A Mad Idea

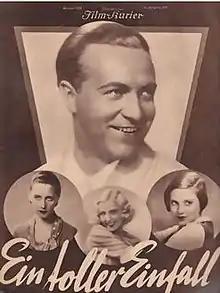

A Mad Idea or A Crazy Idea is a 1932 German comedy film directed by Kurt Gerron and starring Willy Fritsch, Dorothea Wieck and Rosy Barsony. It was made by UFA, Germany's biggest studio. It was shot at the Babelsberg Studios in Berlin. The film's art direction was by Julius von Borsody. Location shooting took place around St. Moritz in Switzerland. It is based on the 1887 play "A Mad Idea" by Carl Laufs.